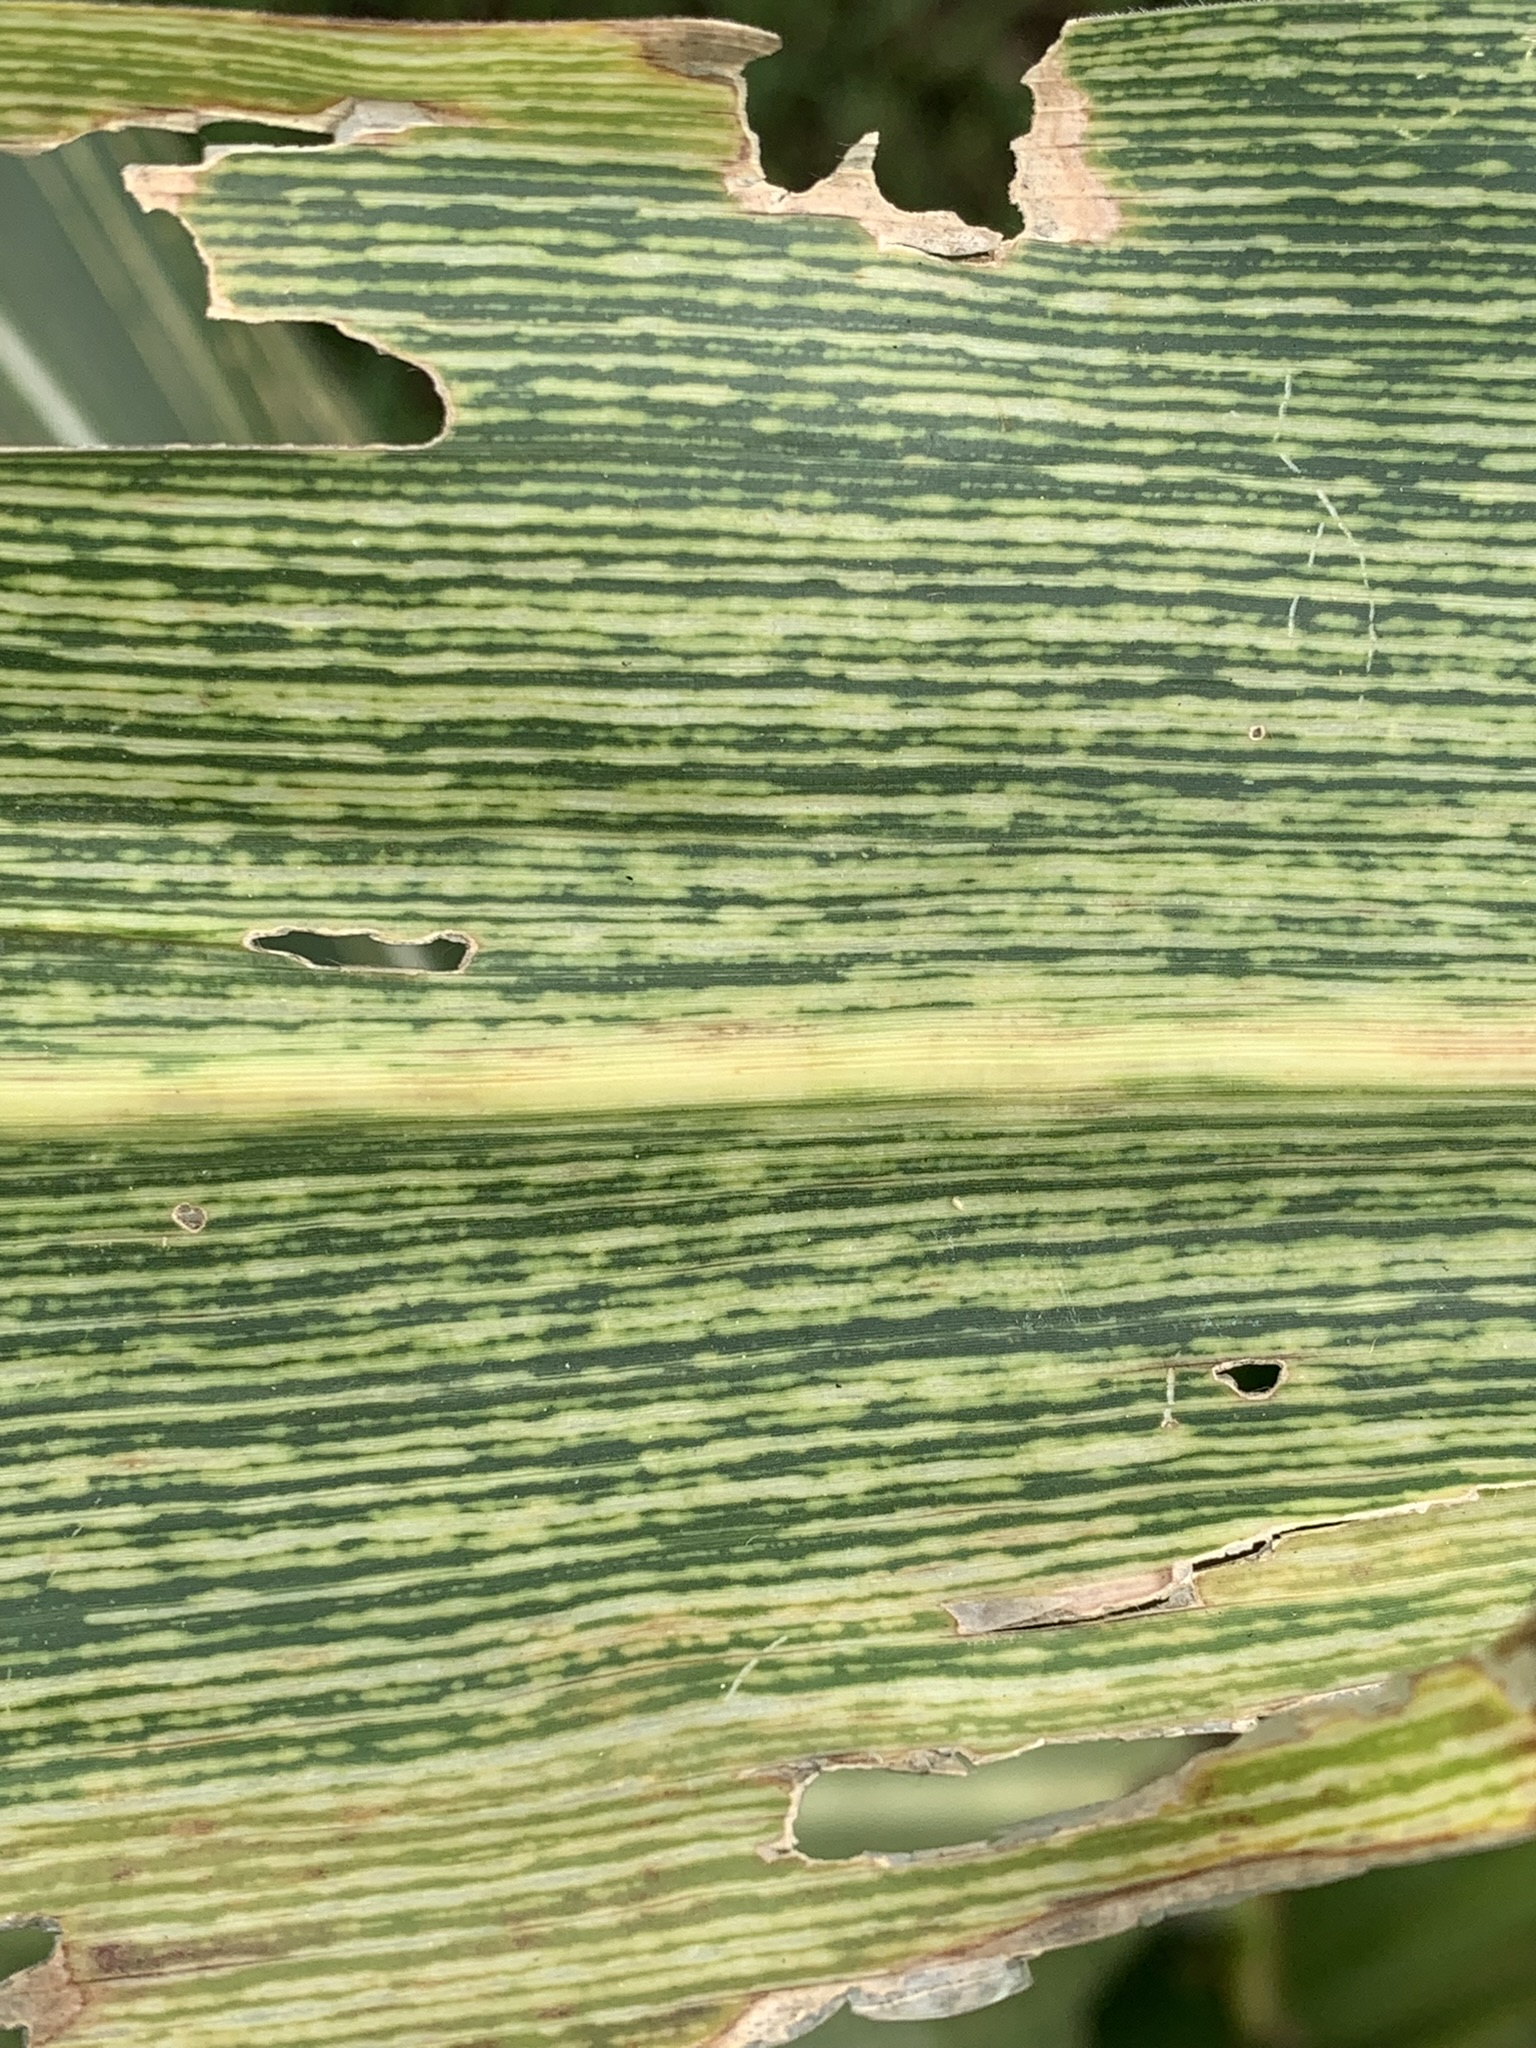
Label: MSV